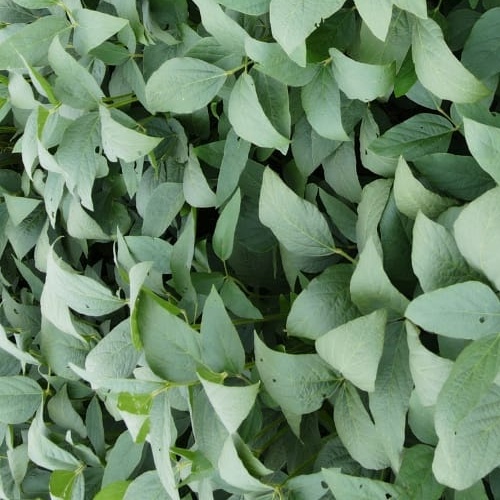
Label: Diabrotica_speciosa